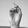
ASL letter: D